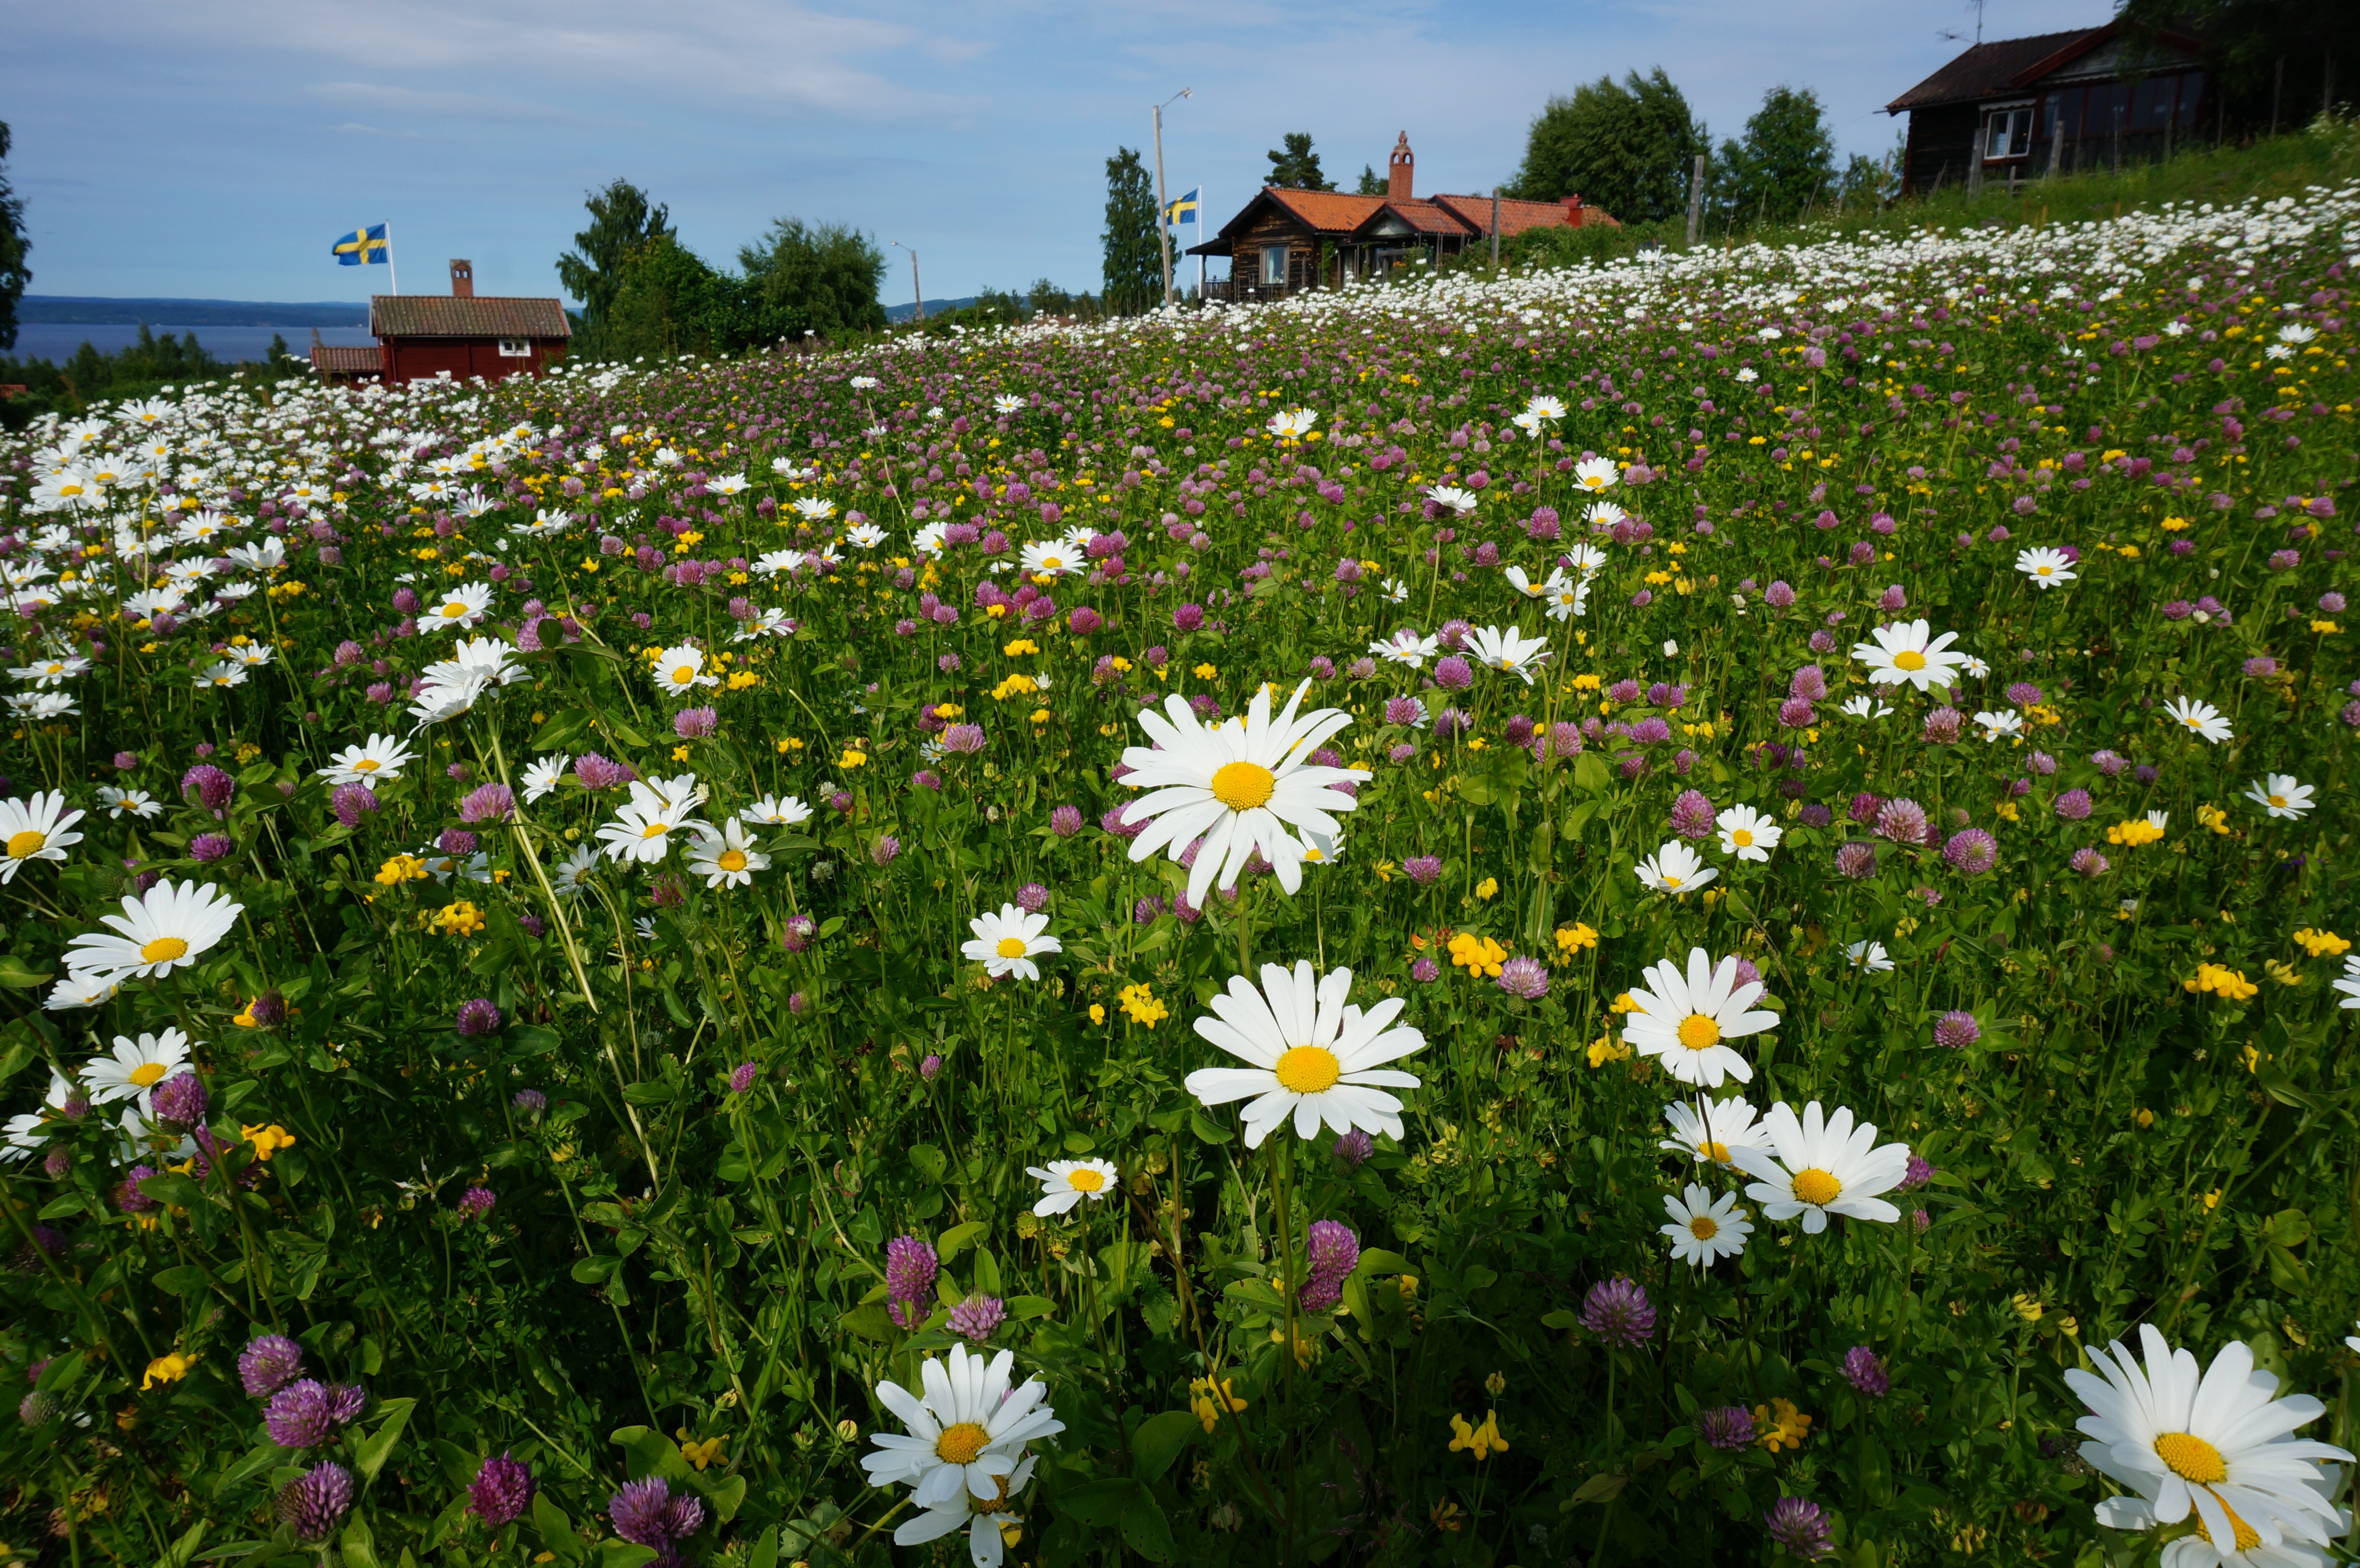
nature, grass, plant, field, lawn, meadow, prairie, flower, daisy, botany, flora, wildflower, flower bed, bed, grassland, sweden, habitat, ecosystem, tallberg, flowering plant, daisy family, the valleys, oxeye daisy, annual plant, natural environment, land plant, chamaemelum nobile, garden cosmos